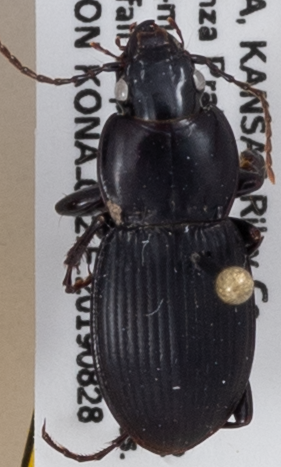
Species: Cyclotrachelus seximpressus
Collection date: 2019-08-28
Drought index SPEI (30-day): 2.09
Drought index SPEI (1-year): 1.69
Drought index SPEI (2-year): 0.8